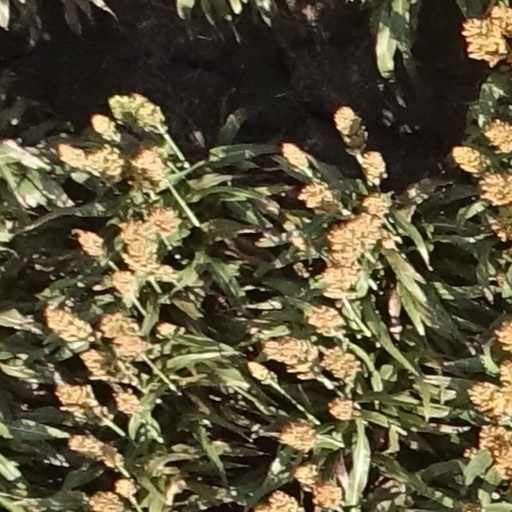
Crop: sorghum